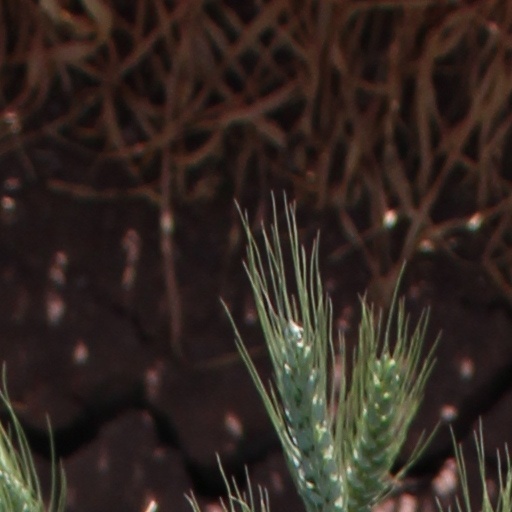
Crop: wheat